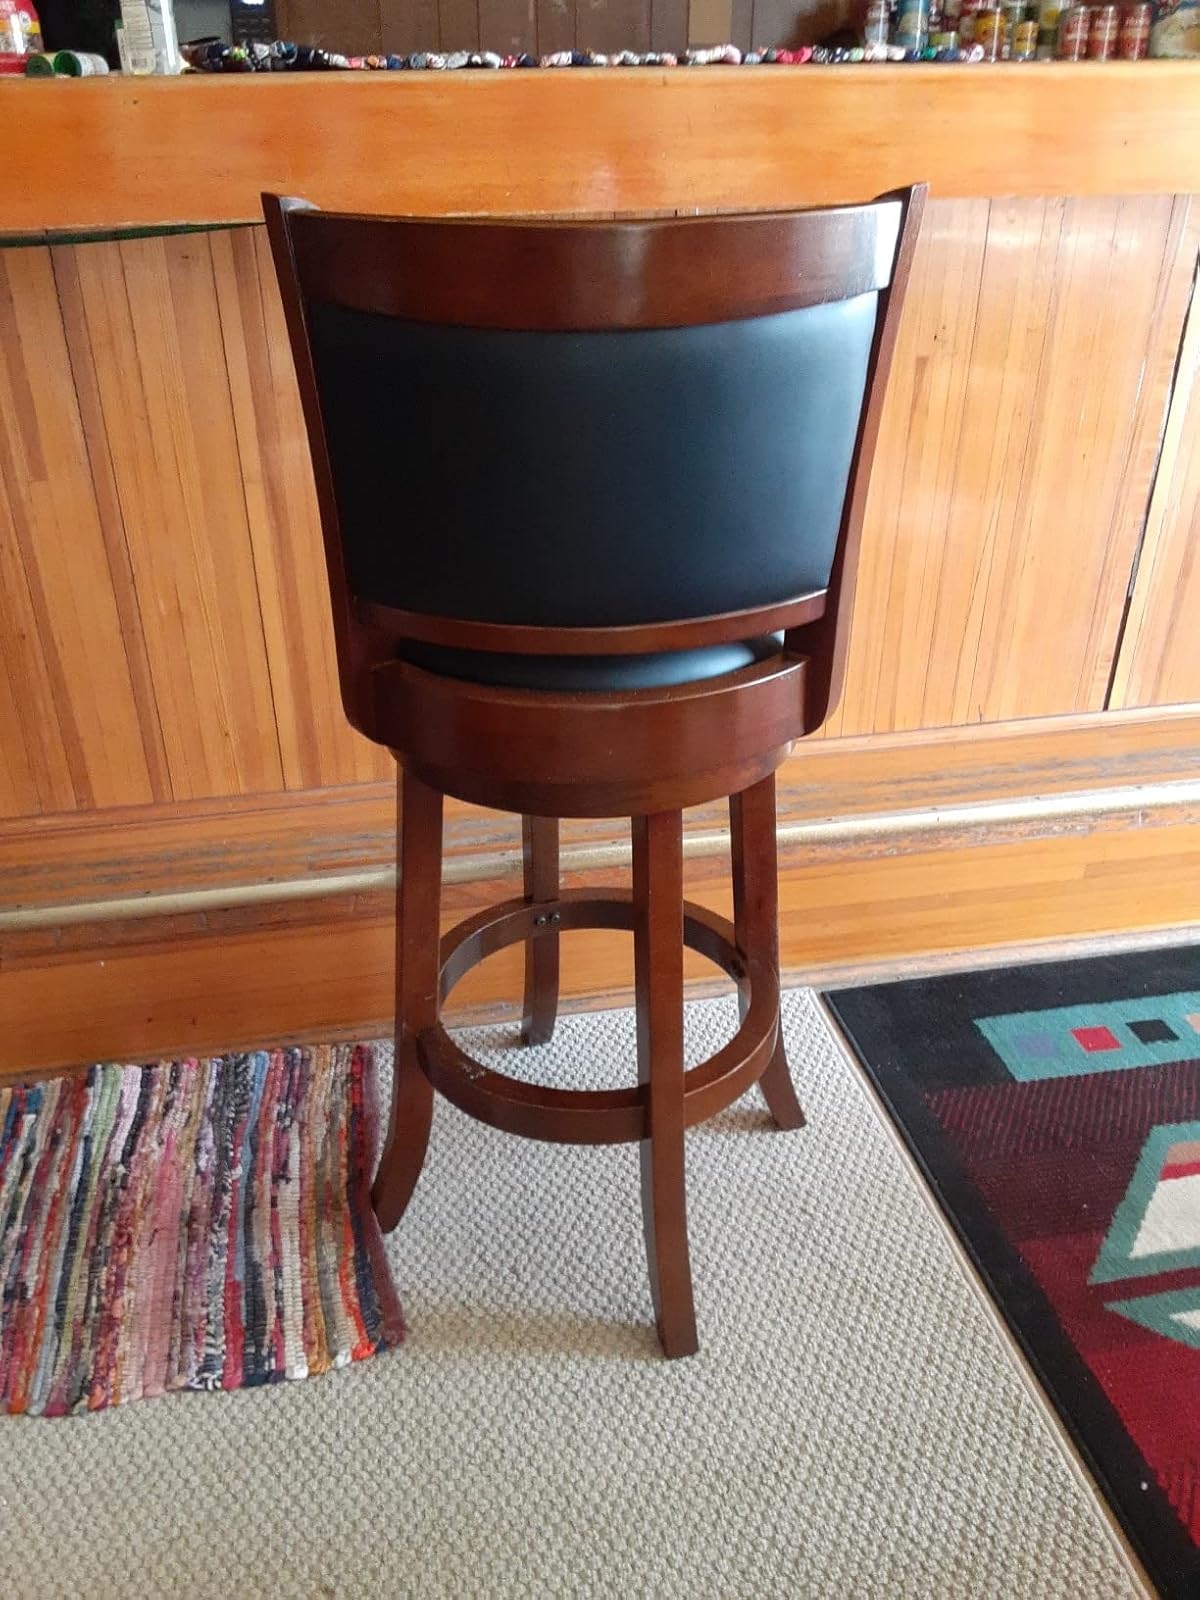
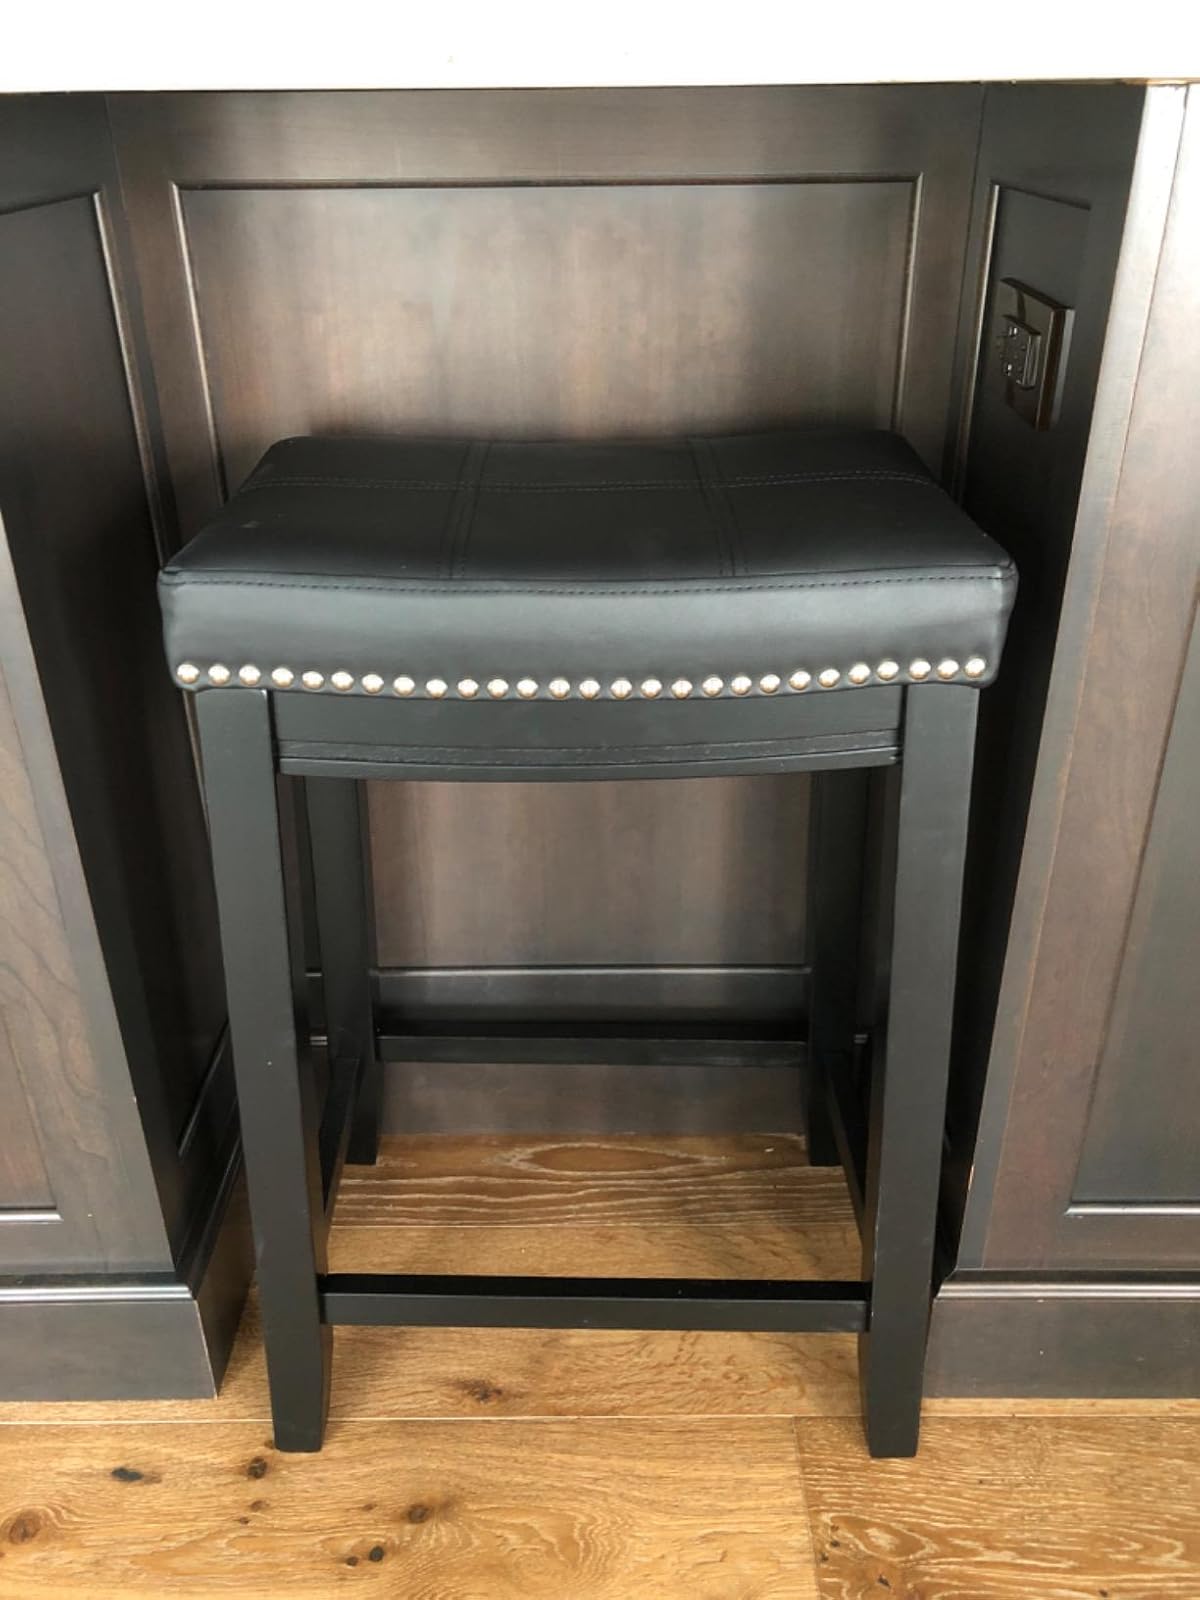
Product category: stool
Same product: no